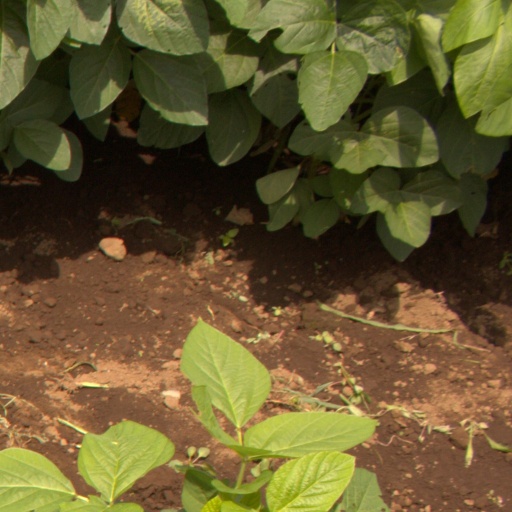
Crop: soybean